Israeli Air Force

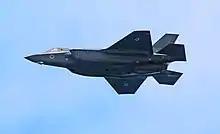
The F-35I Adir recorded its first operational strike, targeting Iranian military facilities in Syria during 2018's clashes. The F-35I also recorded the first operational shoot down for the F-35, intercepting two Iranian drones in 2021.

The civil war raging within Israel's northern neighbor, has occasionally witnessed activity by the IAF, some overt, some unacknowledged and some merely attributed. Notable actions include: